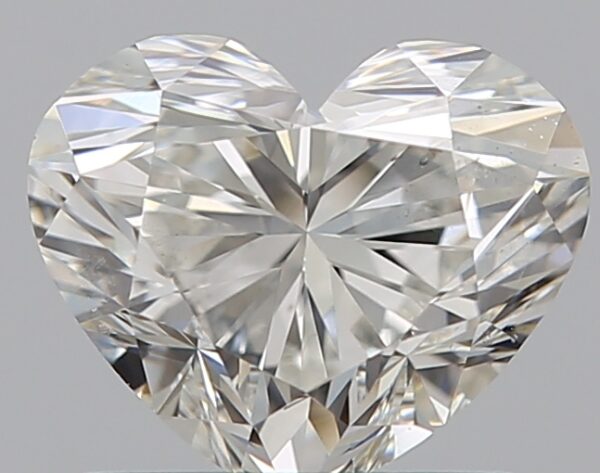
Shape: heart
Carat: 0.9
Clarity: SI1
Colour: H
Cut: EX
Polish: EX
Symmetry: EX
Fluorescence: N
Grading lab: GIA
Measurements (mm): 5.62 x 6.69 x 4.05